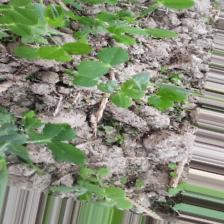
Label: Normal